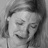
Emotion: sad